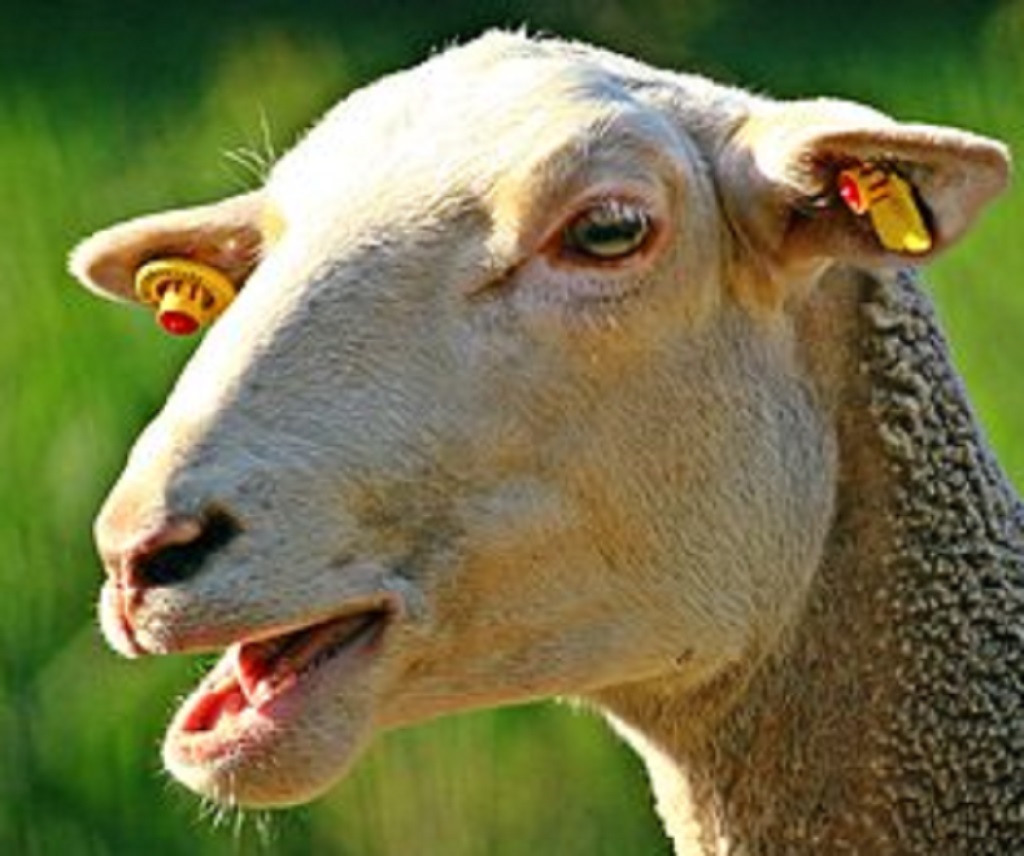
Label: no pain